Indianapolis streetcar strike of 1913

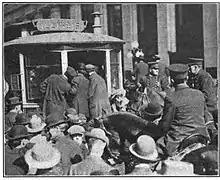
A crowd of strikers surrounds and boards a streetcar being protected by mounted police

On the night of Halloween, October 31, pro-union men called a mass meeting at Labor Hall and those in attendance resolved to support the strike. Aided by the carnival atmosphere of downtown Indianapolis' Halloween festival, the men dispersed around the city to attack streetcars and in some cases forcibly take streetcar drivers to Labor Hall to make oaths in support of the union. Some who resisted were severely beaten.